Ruth Gaines-Shelton

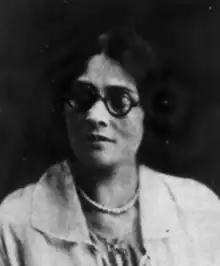
Ruth A. Gaines-Shelton, from a 1926 publication

Ruth Ada Gaines-Shelton (April 8, 1872 – 1938) was an American playwright and educator. She is a playwright of the Harlem Renaissance era and is best known for her allegorical comedy,"The Church Fight", written in 1925.